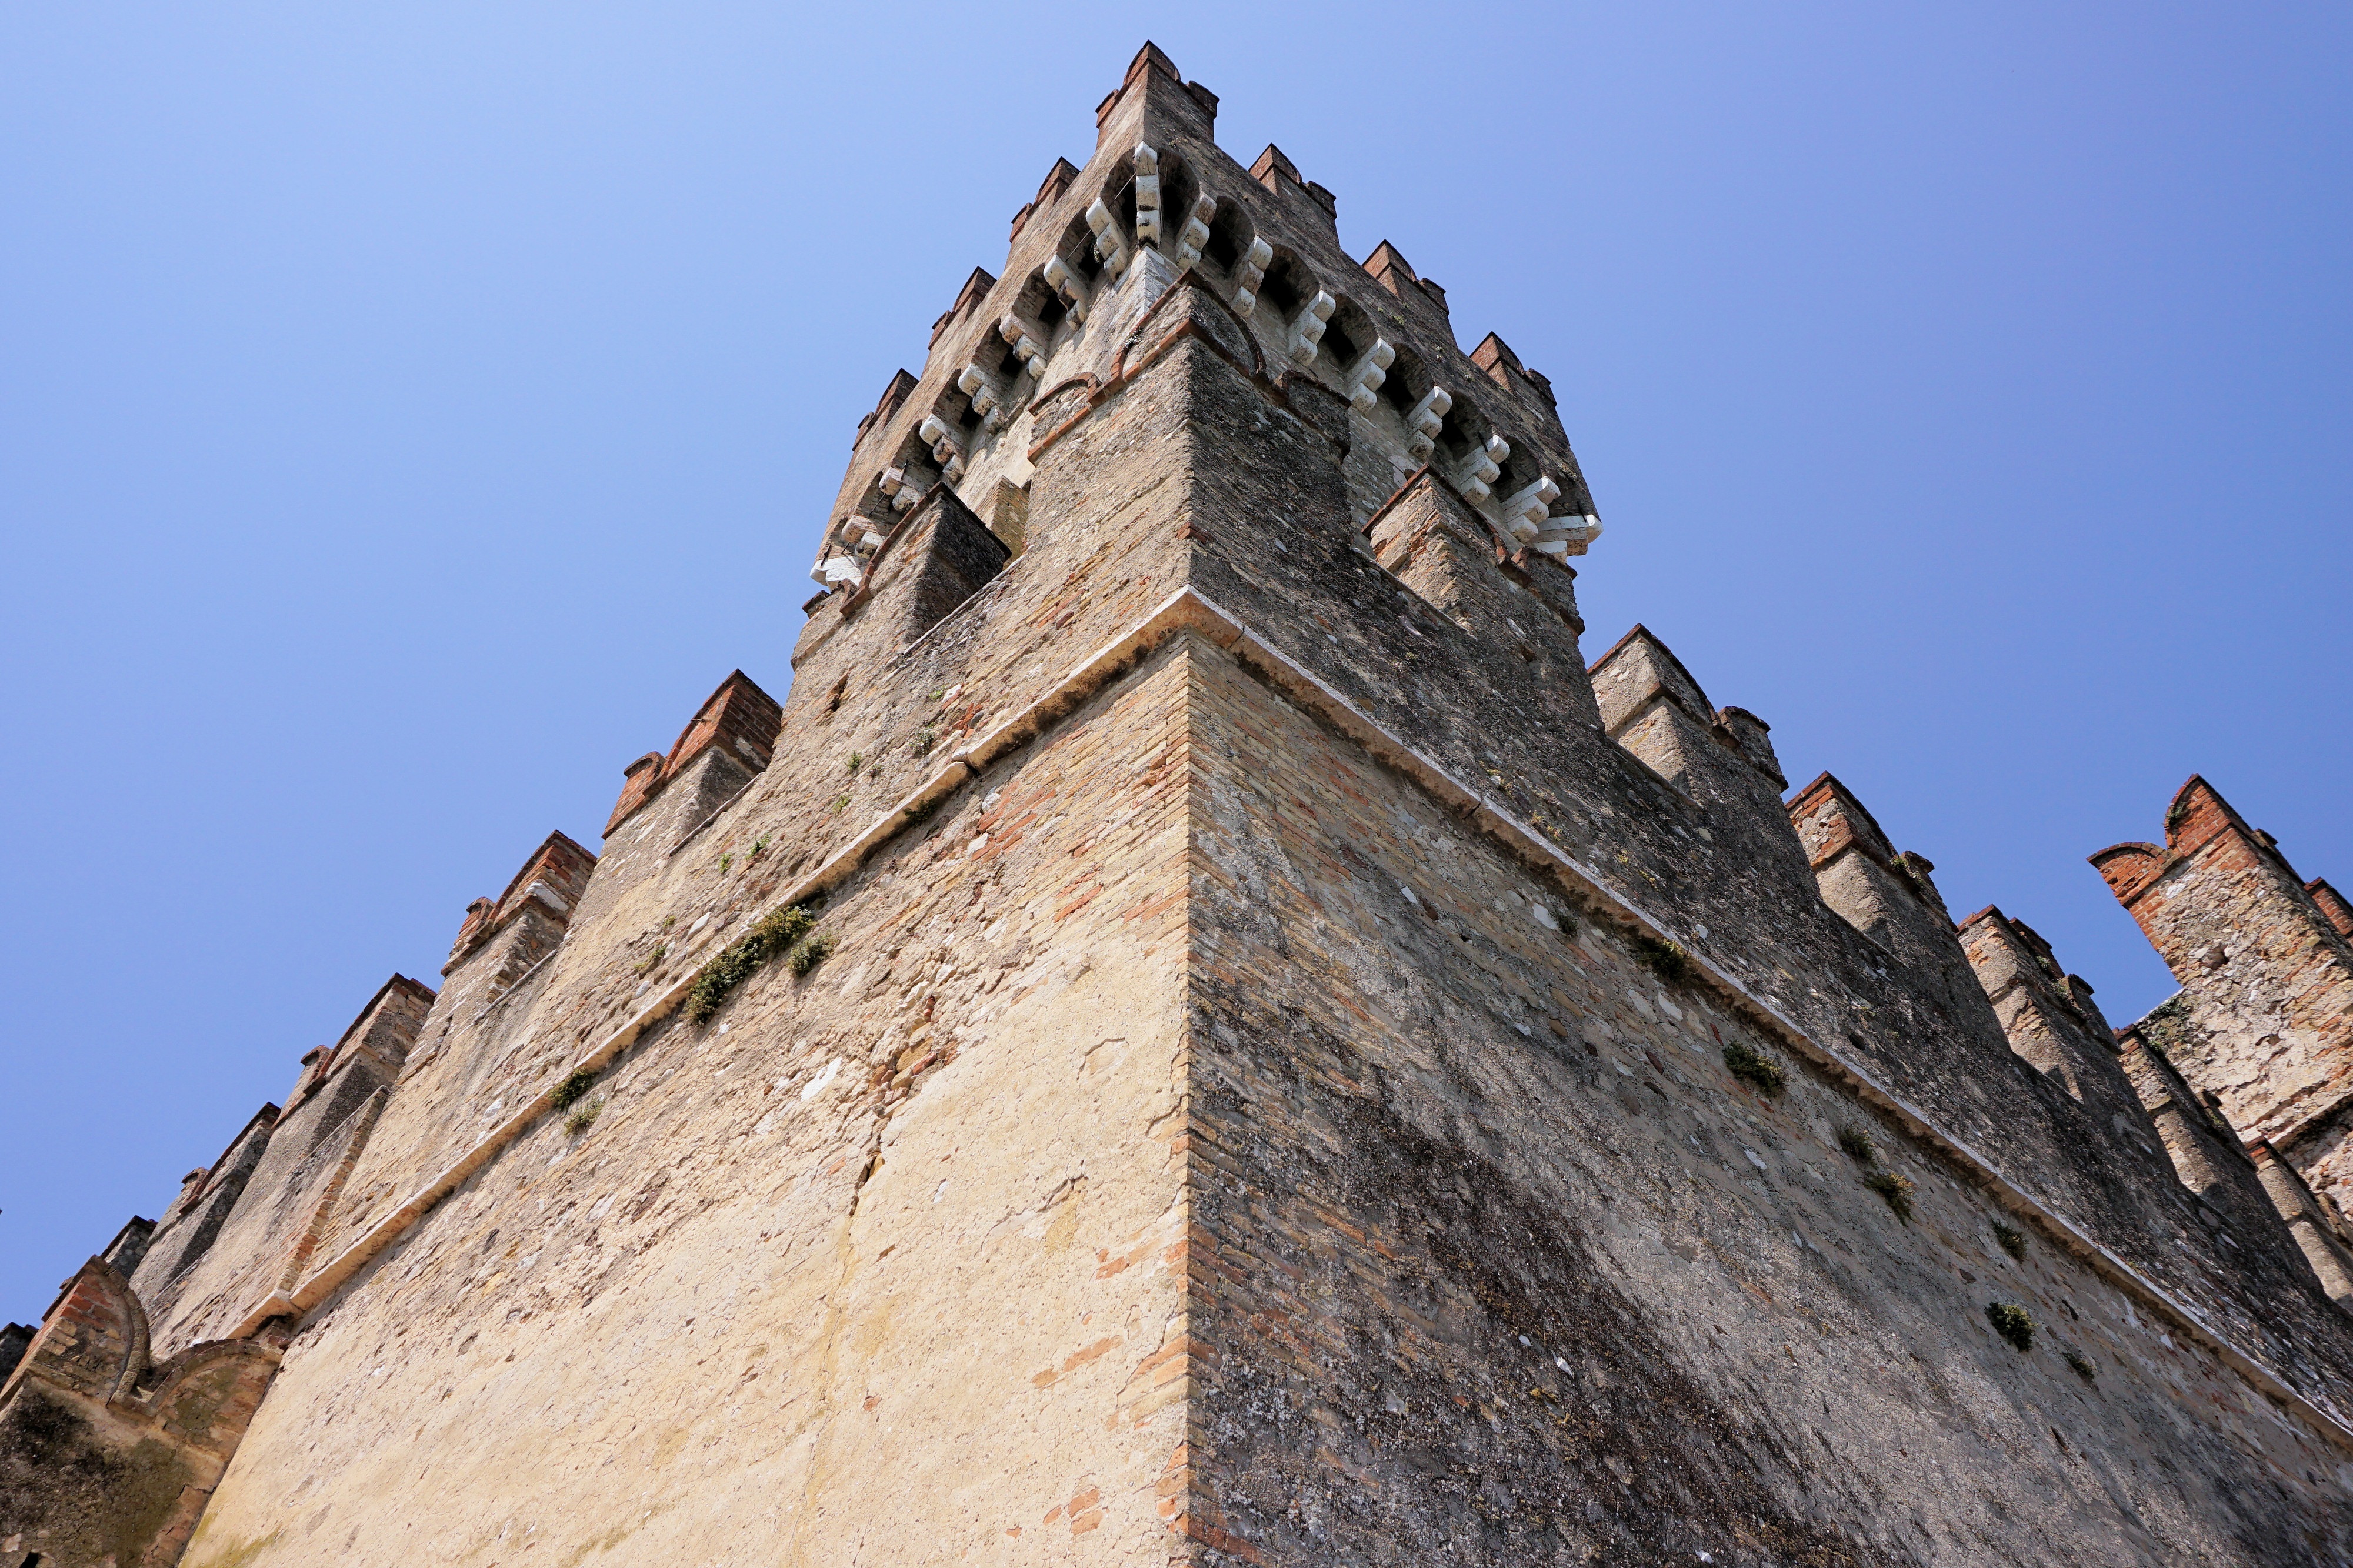
architecture, building, old, wall, mediterranean, tower, castle, landmark, italy, fortification, tourism, place of worship, bell tower, historic building, garda, places of interest, fortress, temple, spire, ruins, historically, middle ages, castle castle, unesco world heritage site, knight's castle, sirmione, historic site, ancient history